Komm, Heiliger Geist, Herre Gott

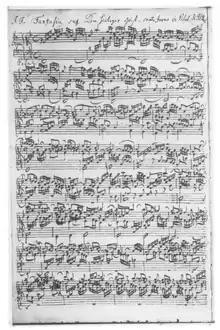
First page of Bach's autograph of BWV 651

The anonymous melody, Zahn No. 7445a, is similar to the tune of the hymn "Adesto, sancte spiritus" by Marchetto di Padua (c. 1270). Early settings were by Heinrich Faber, for five voices, and by Johann Walter, for four voices. The tune, which also exists in a slightly different form from the 1530s (Zahn No. 7445b), was set for several parts by Arnold von Bruck and Samuel Scheidt. Johann Eccard composed a five-part motet.